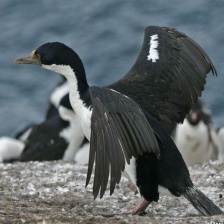
Species: IMPERIAL SHAQ
Scientific name: LEUCOCARBO ATRICEPS